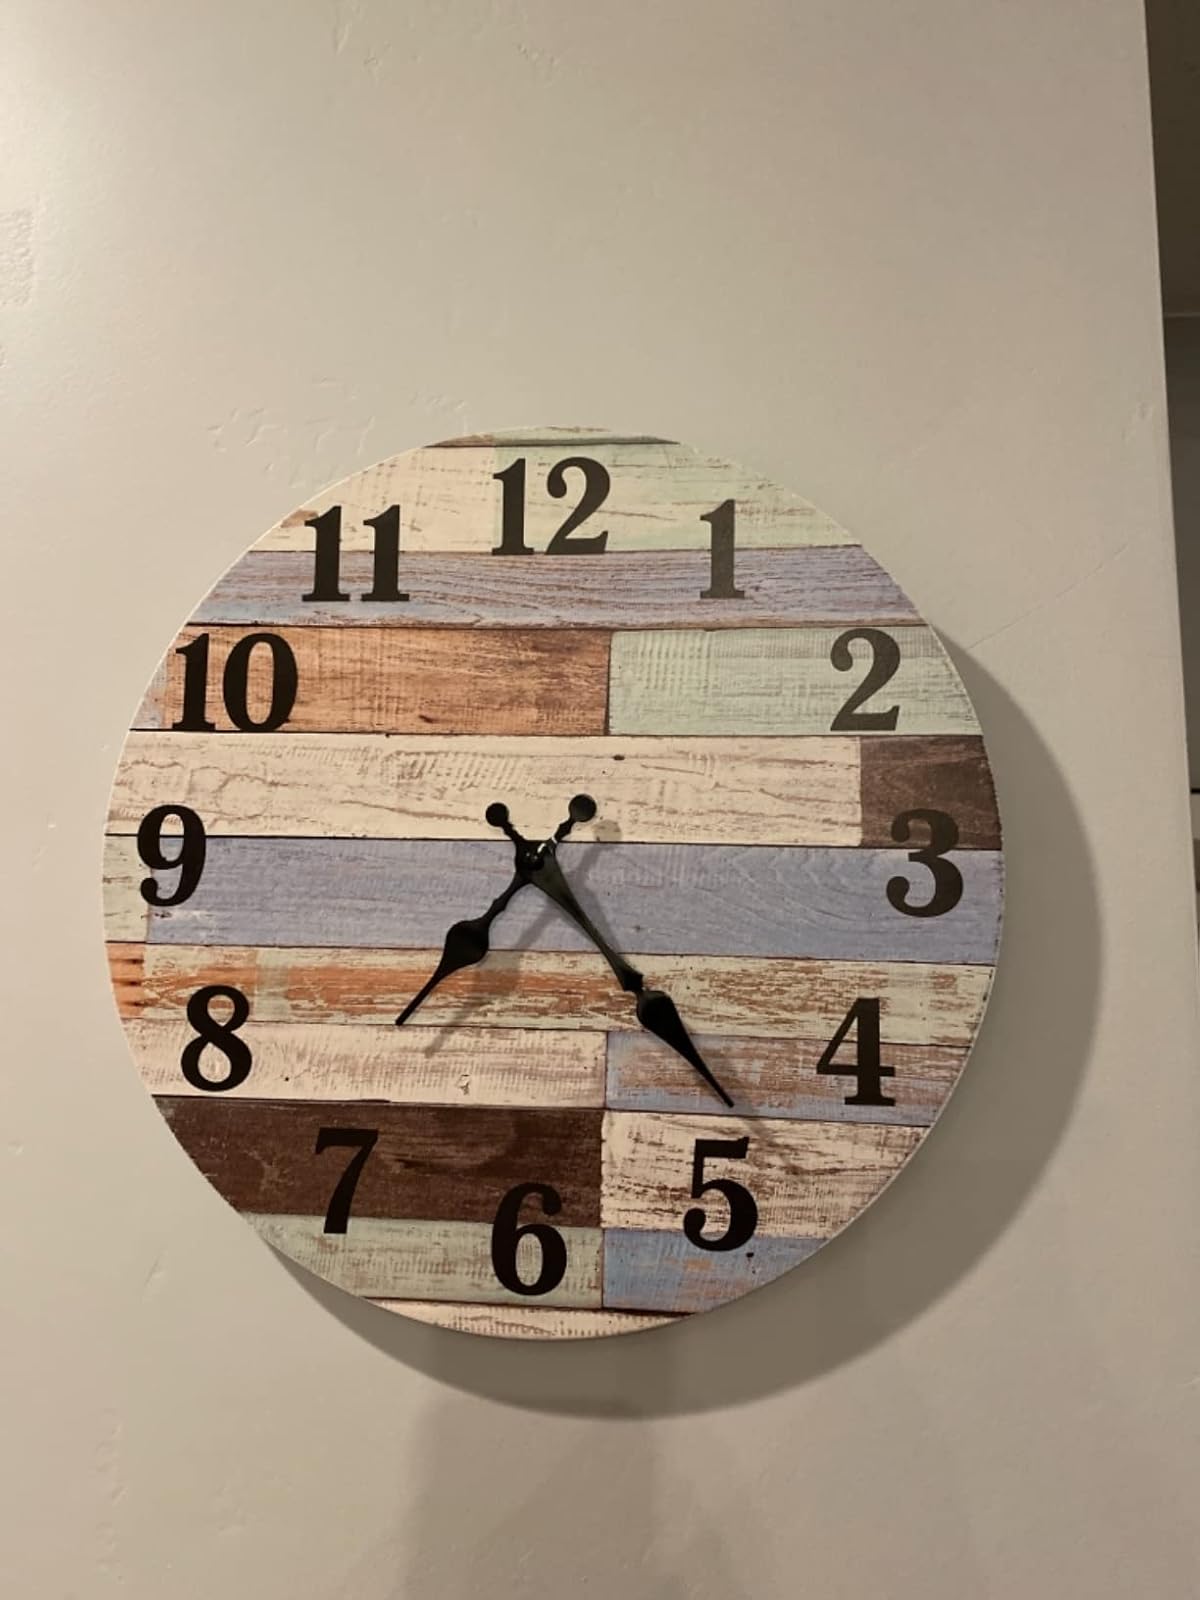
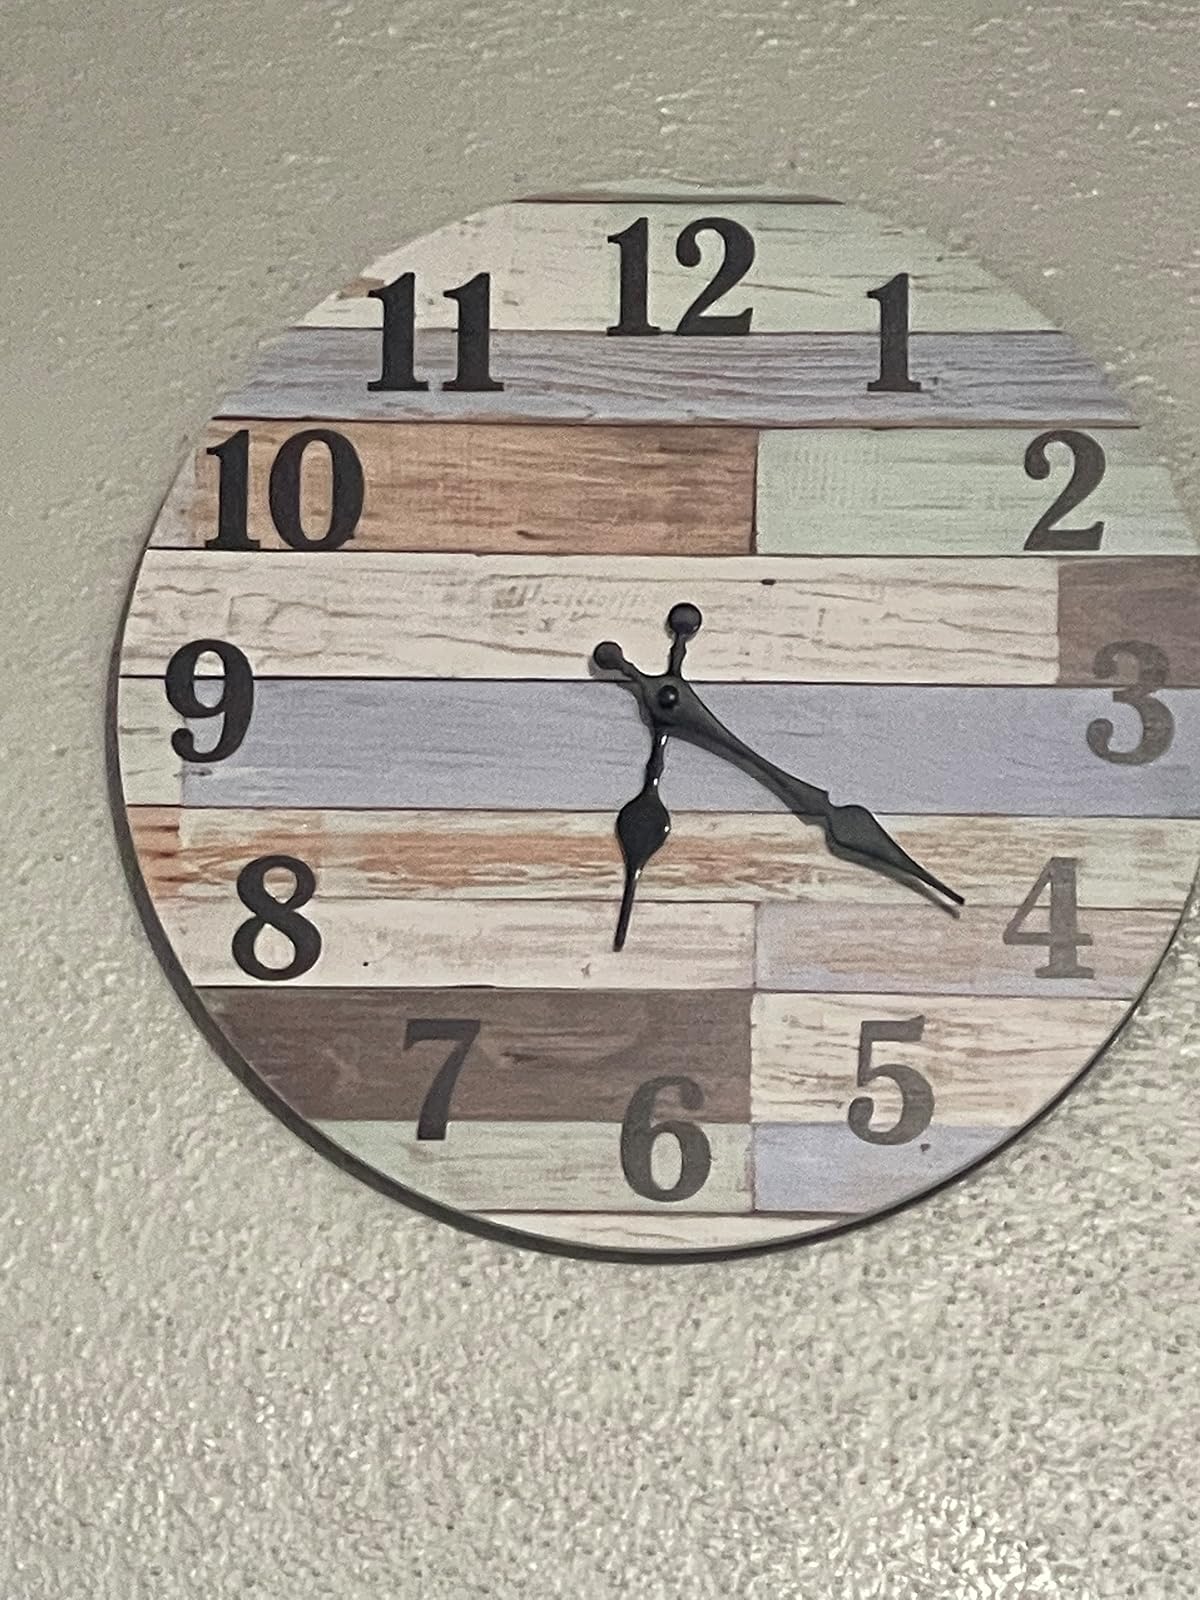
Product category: clock
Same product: yes